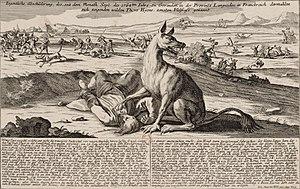
Gravure allemande représentant la Bête du Gévaudan.
La Bête du Gévaudan est un animal à l'origine d'une série d'attaques contre des humains survenues entre le 30 juin 1764 et le 19 juin 1767. Ces attaques, le plus souvent mortelles, entre 88 et 124 recensées selon les sources, eurent lieu surtout dans le nord de l'ancien pays du Gévaudan, région d'élevage. Quelques cas ont été signalés dans le sud de l'Auvergne, le nord du Vivarais, le Rouergue et le sud du Velay.